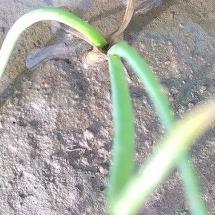
Crop: Onion
Condition: fusarium-d